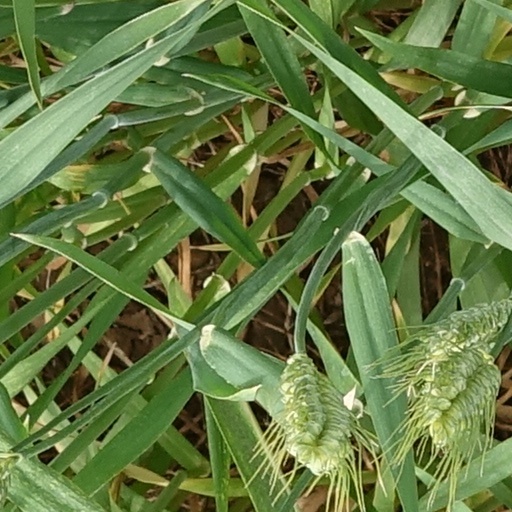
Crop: wheat